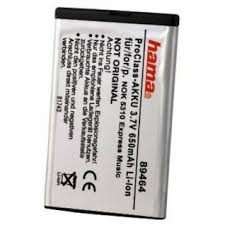
Waste category: battery